Shandong East Circuit

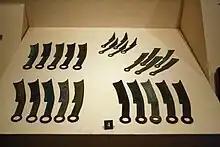

Shandong East Circuit or Shandong East Province was one of the major circuits during the Jin dynasty. Before Jin invaded the area, it was administered as Jingdong East Circuit under the Song dynasty.